Enathu Bridge

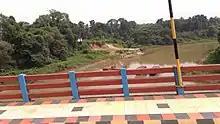
Enathu Bridge

Enathu Bridge is one of the main bridges in Main Central Road. It is situated in Enathu, Kerala and is connecting Kollam district with Pathanamthitta district. It is constructed in latest form in 2017 over Kallada River.